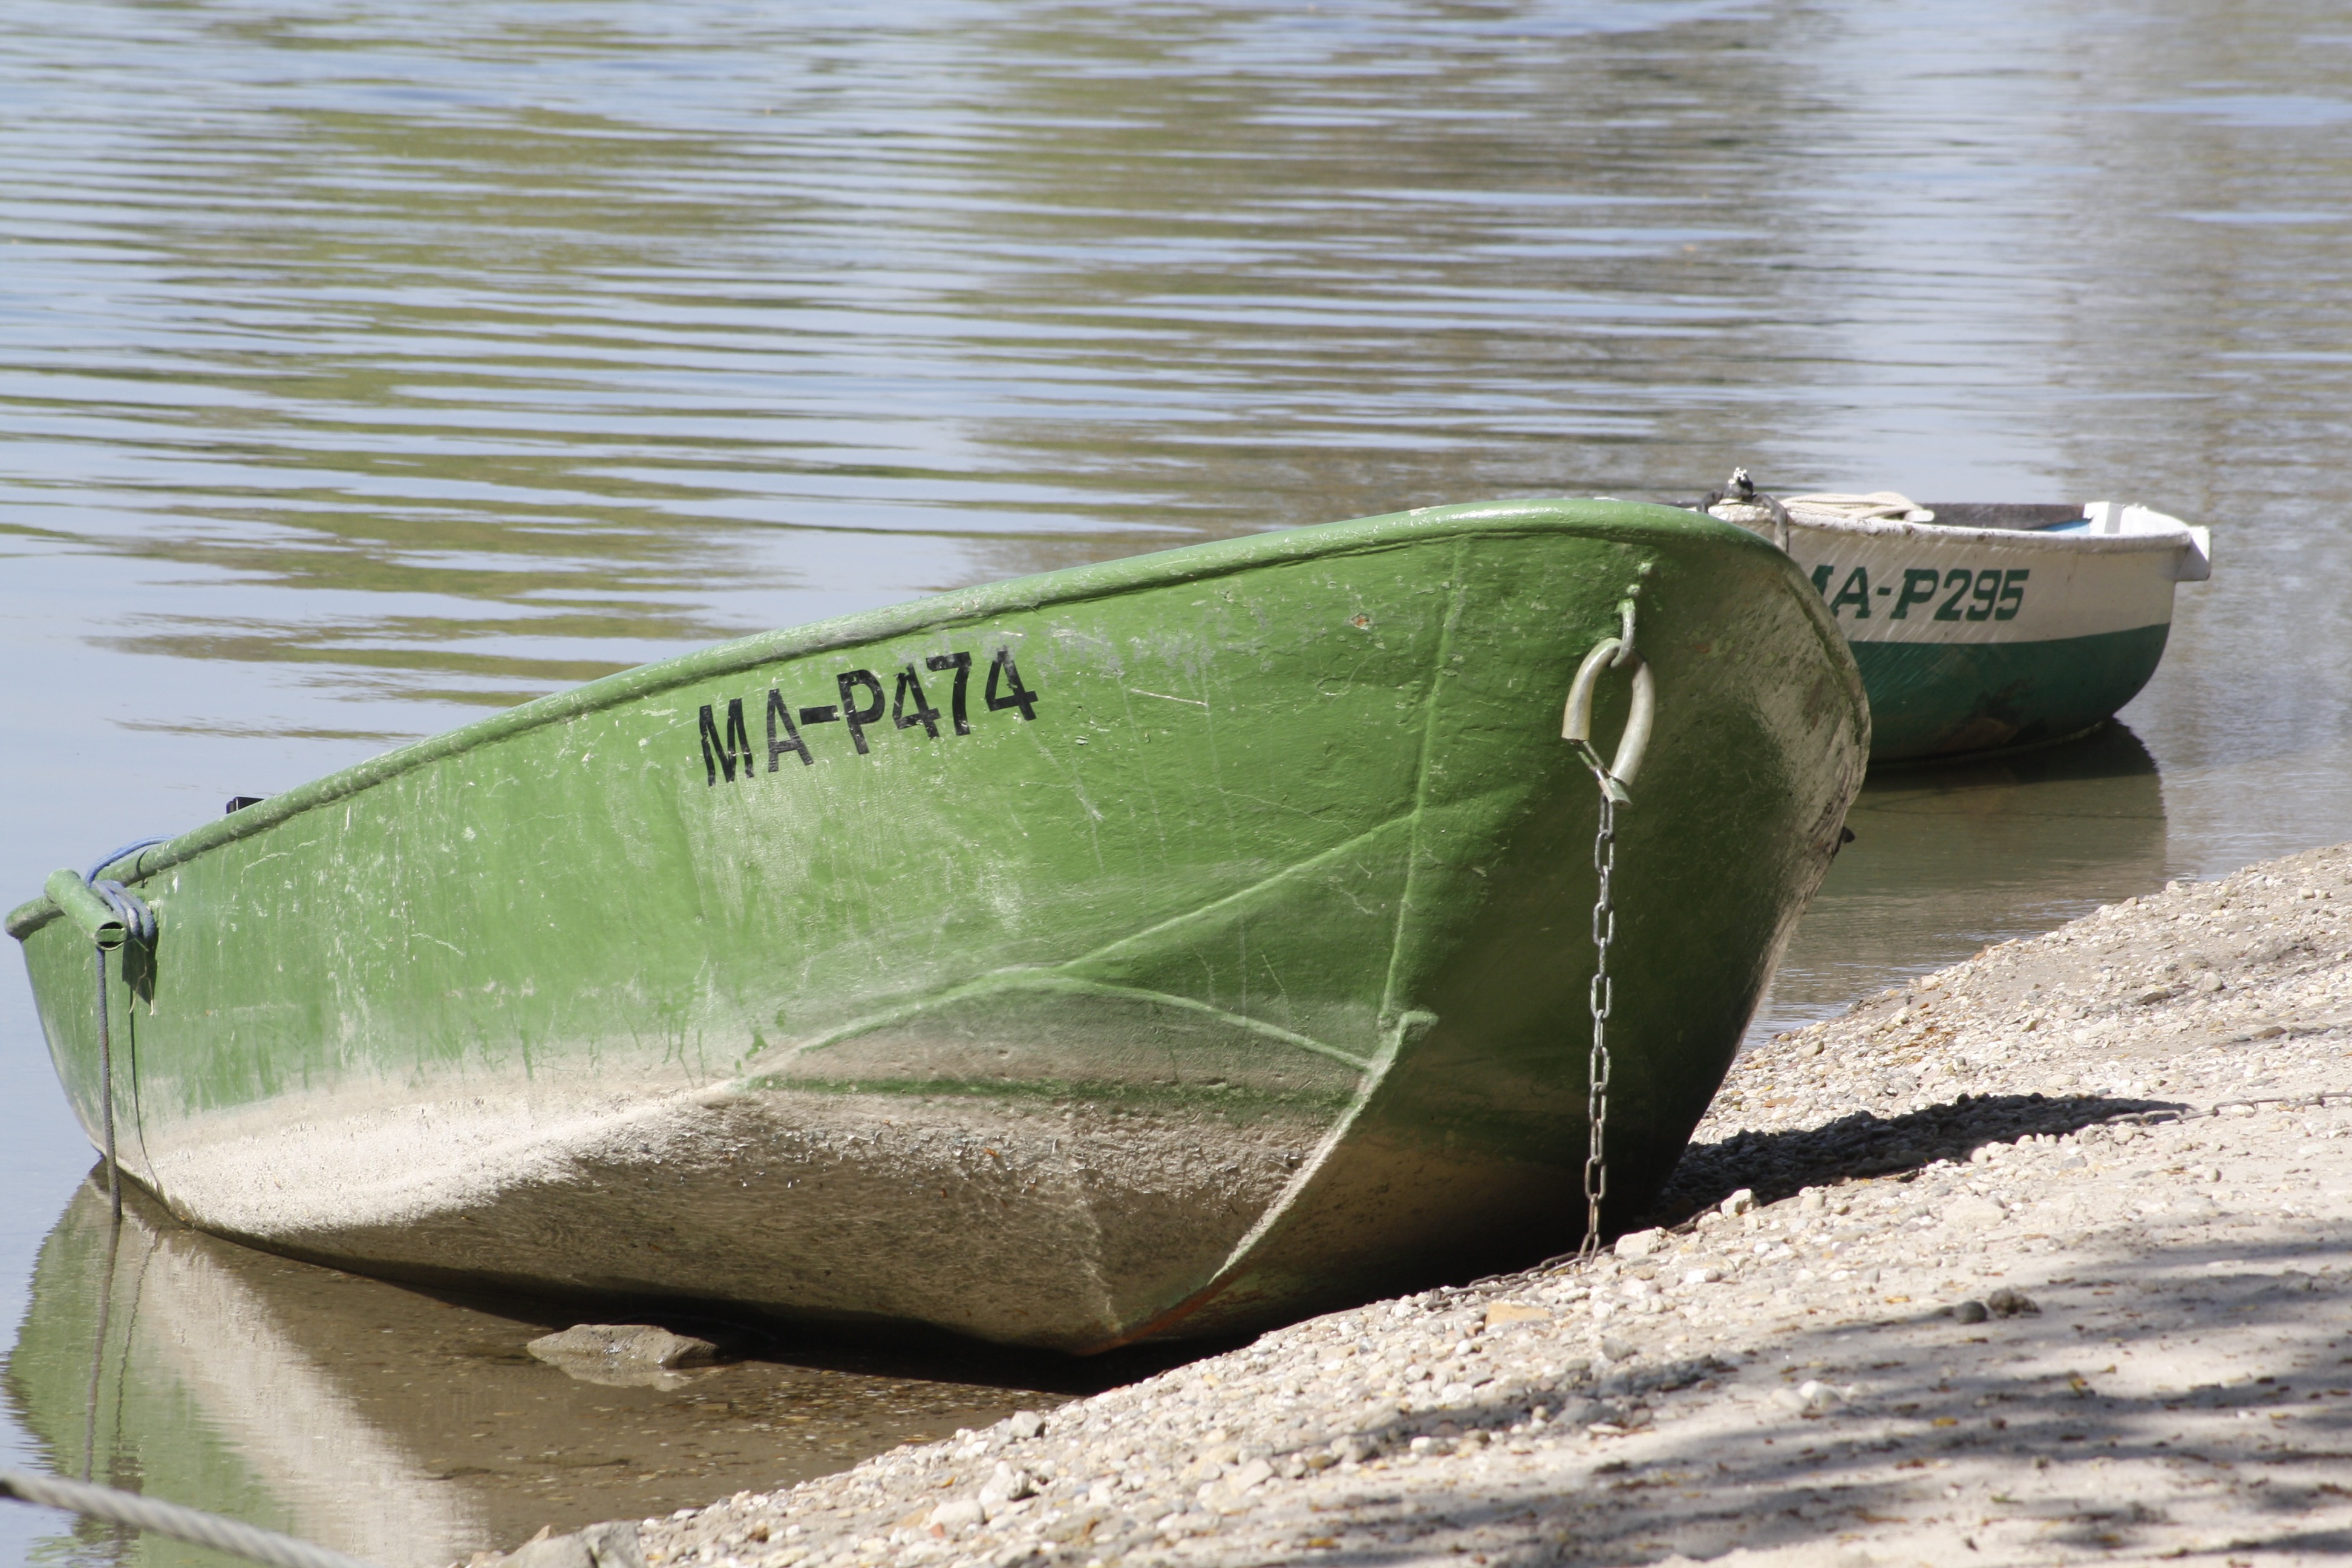
beach, sea, coast, water, nature, sand, boat, lake, ship, summer, canoe, boot, vehicle, waterway, bank, relaxation, holidays, germany, watercraft, dinghy, skiff, watercraft rowing, bodnar